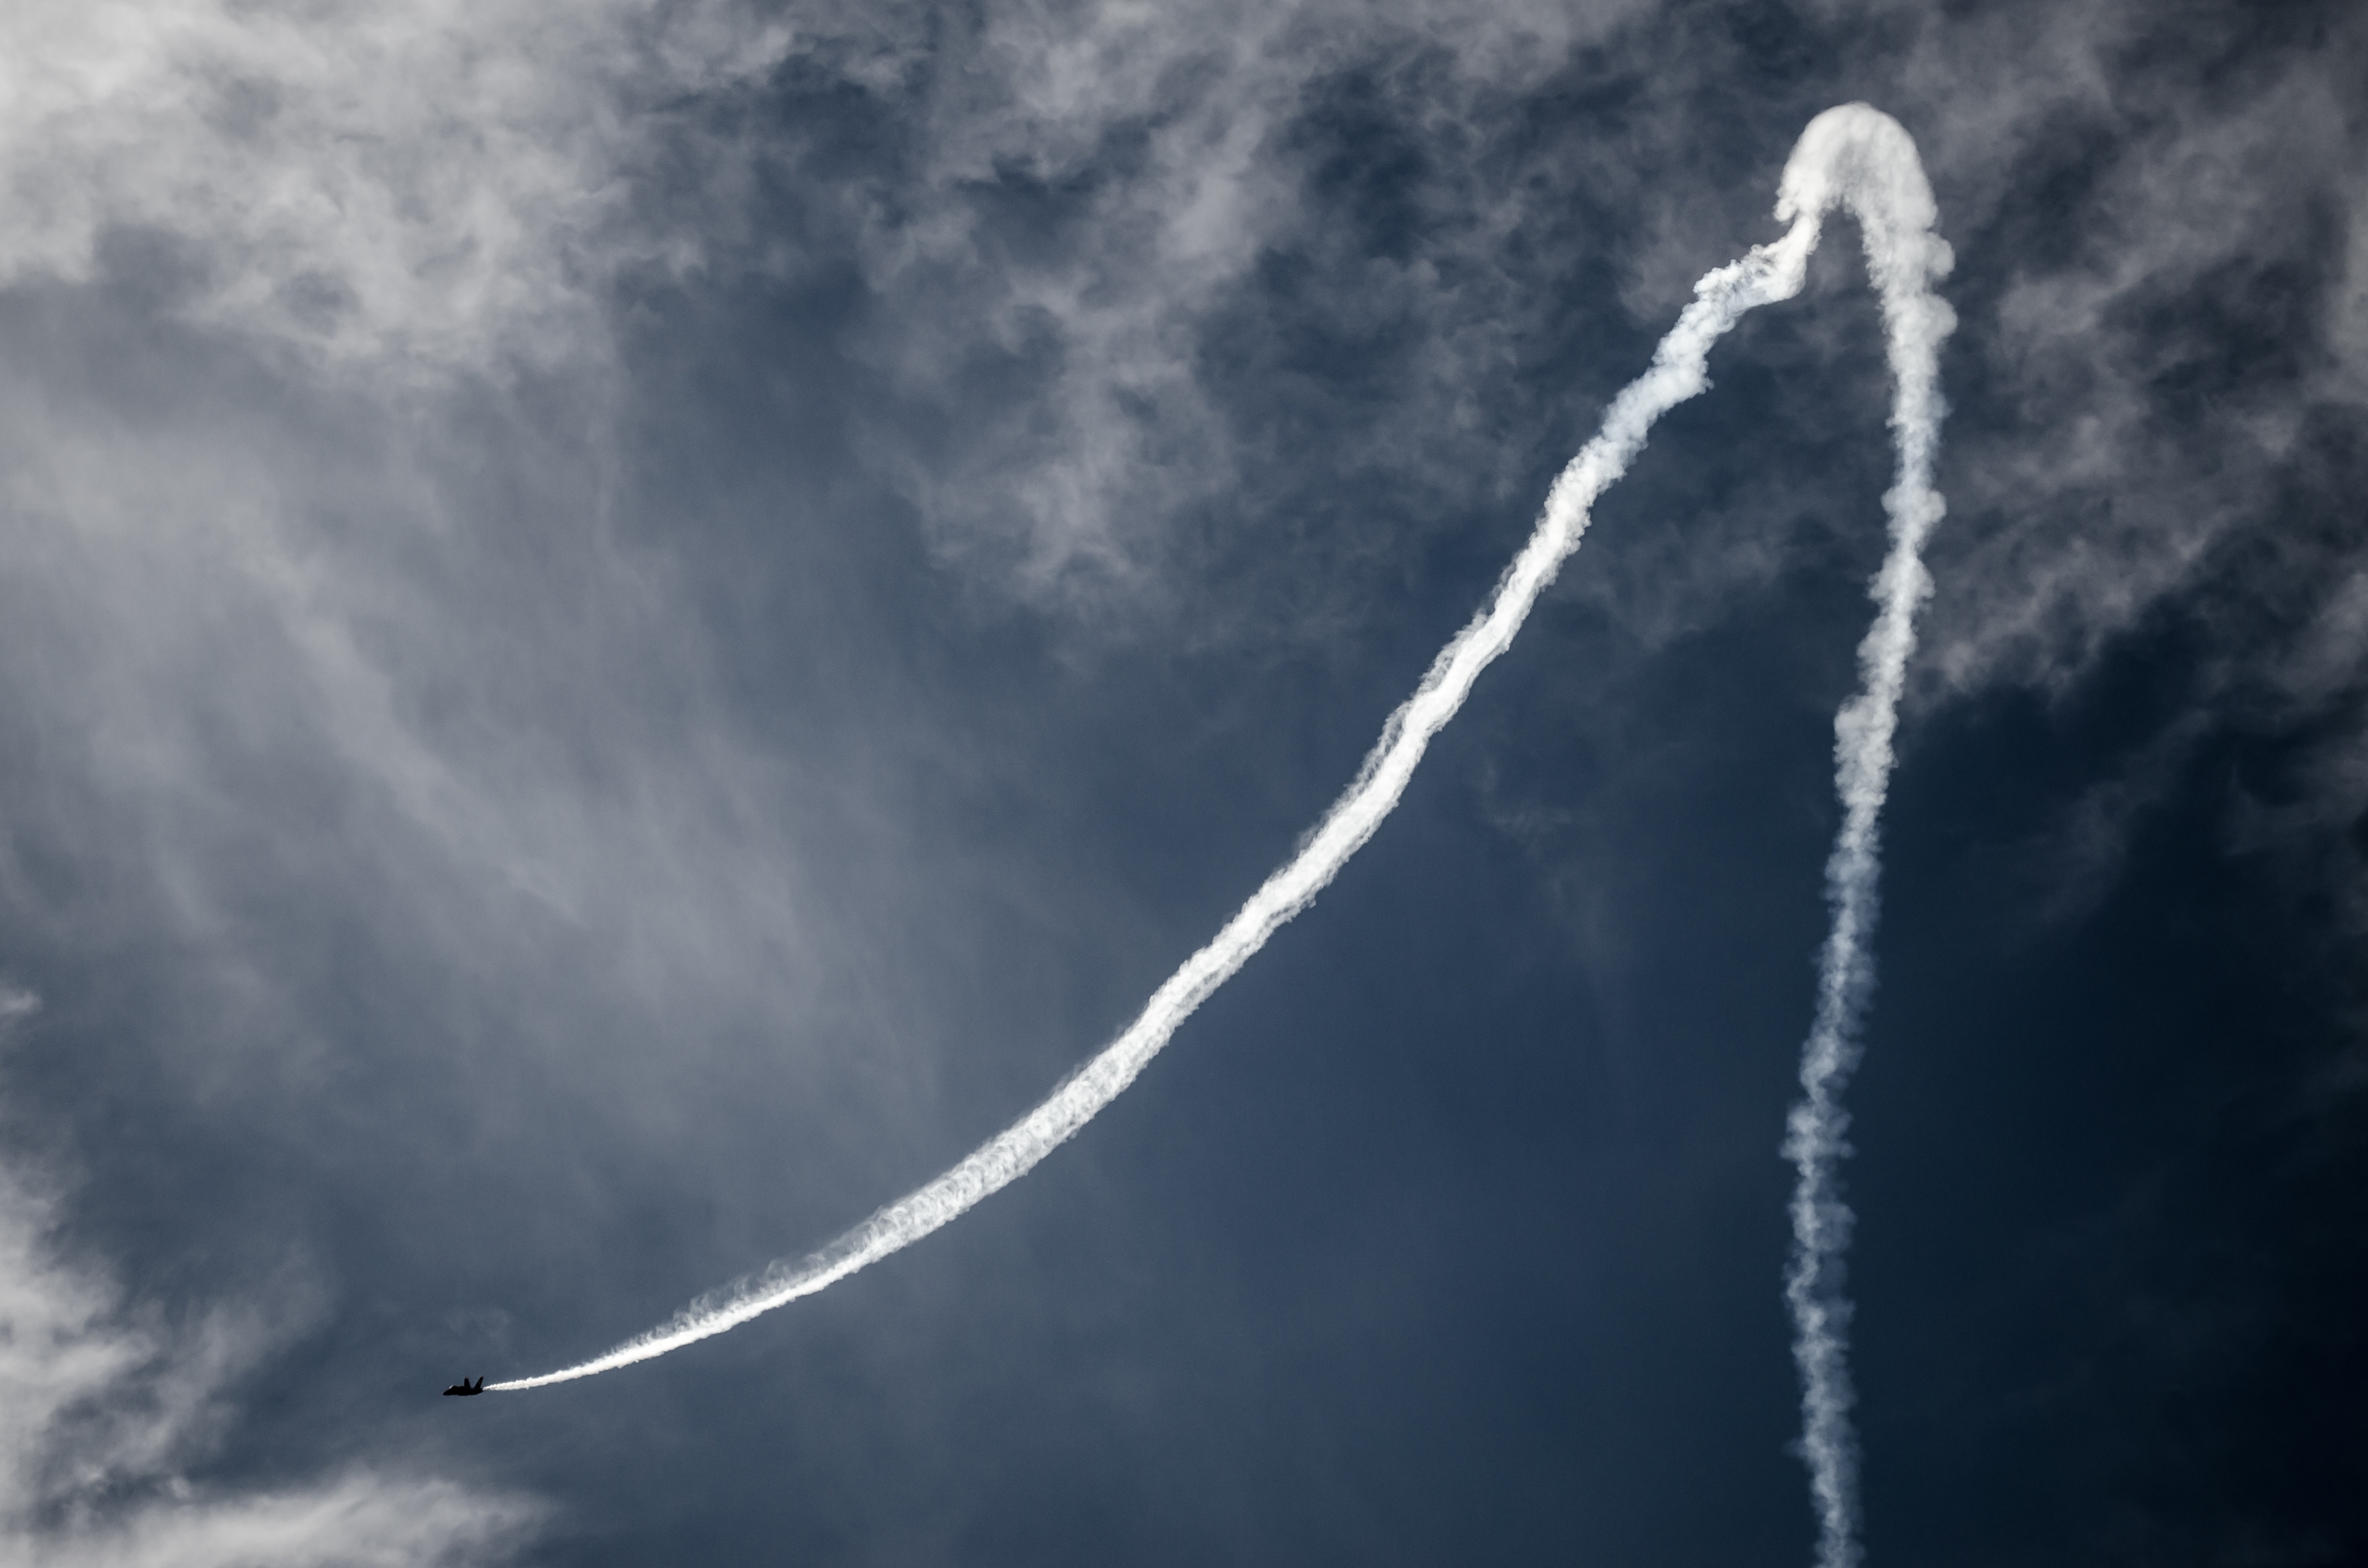
wing, cloud, sky, track, trail, air, vapor, wave, atmosphere, fly, airplane, plane, aircraft, jet, high, aviation, flight, space, condensation, trace, thunder, aeroplane, contrail, shape, pollution, meteorological phenomenon, condensation trails, atmosphere of earth, geological phenomenon